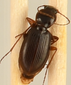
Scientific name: Synuchus impunctatus
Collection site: Bartlett Experimental Forest NEON (BART), plot BART_068